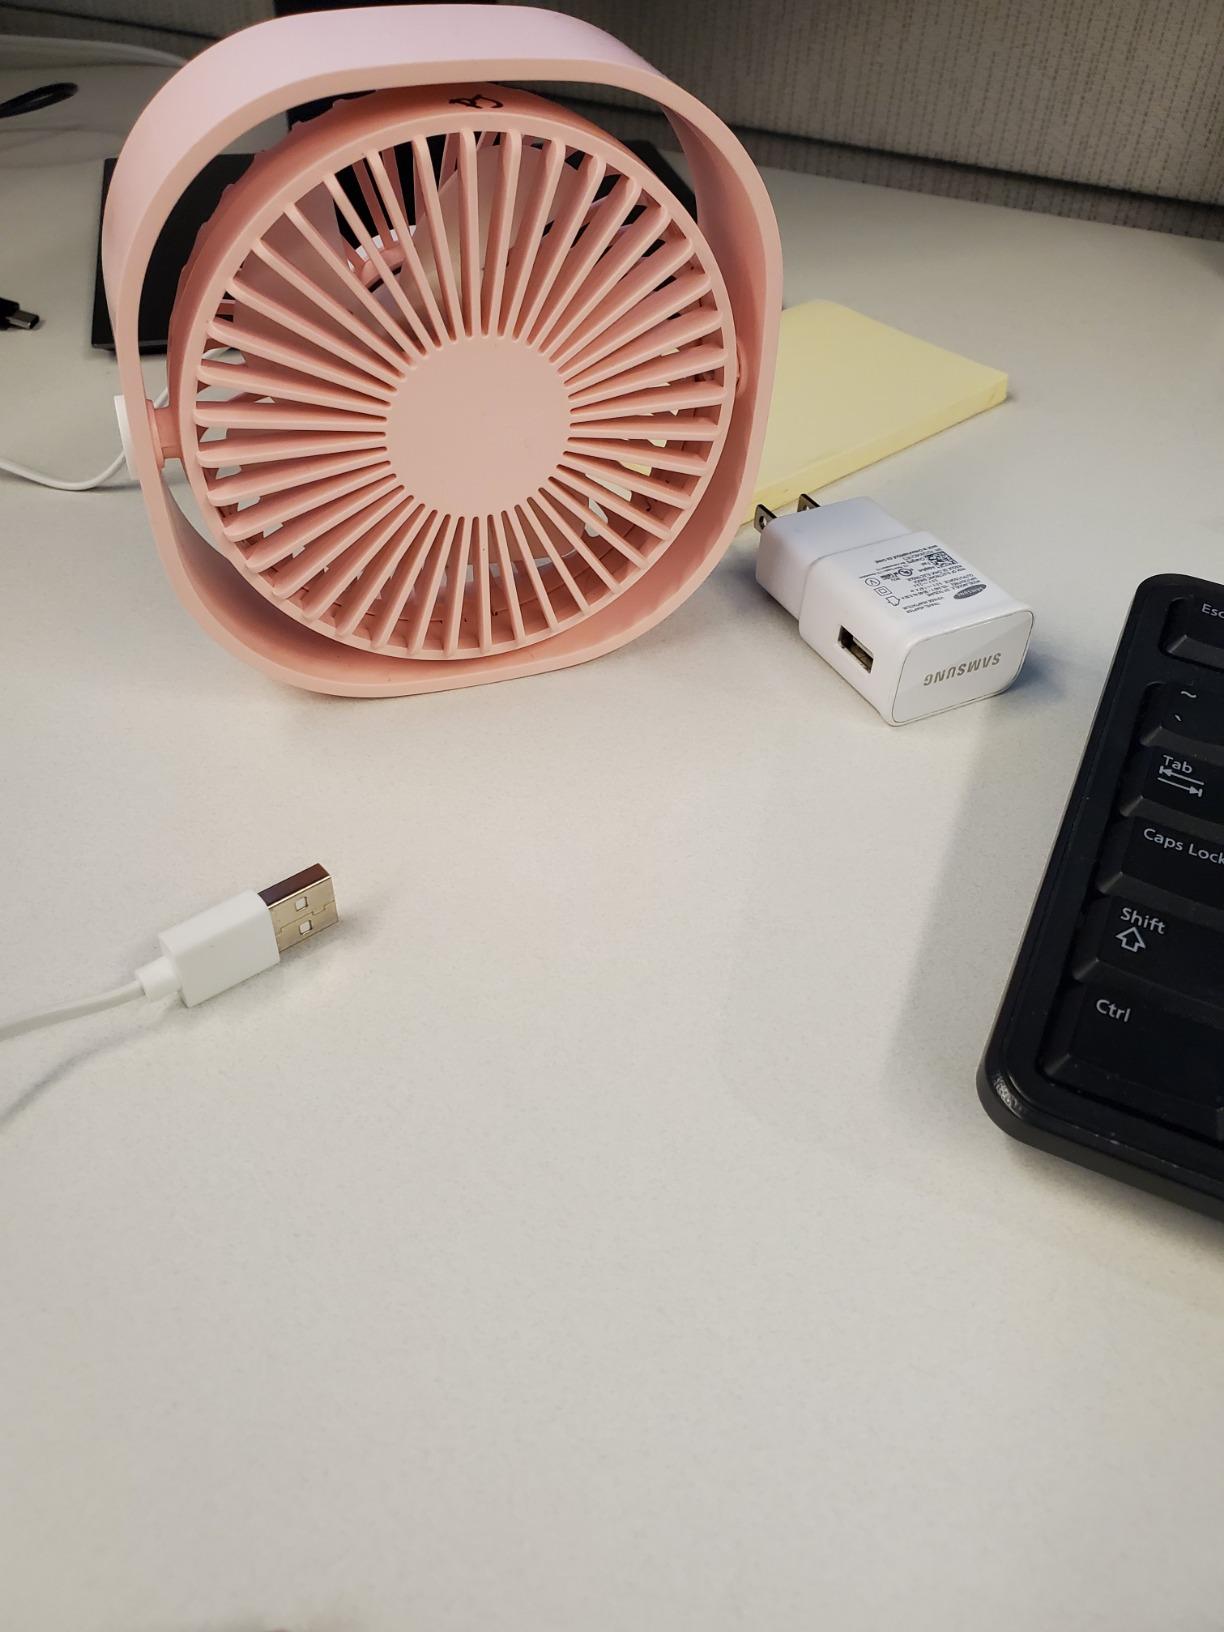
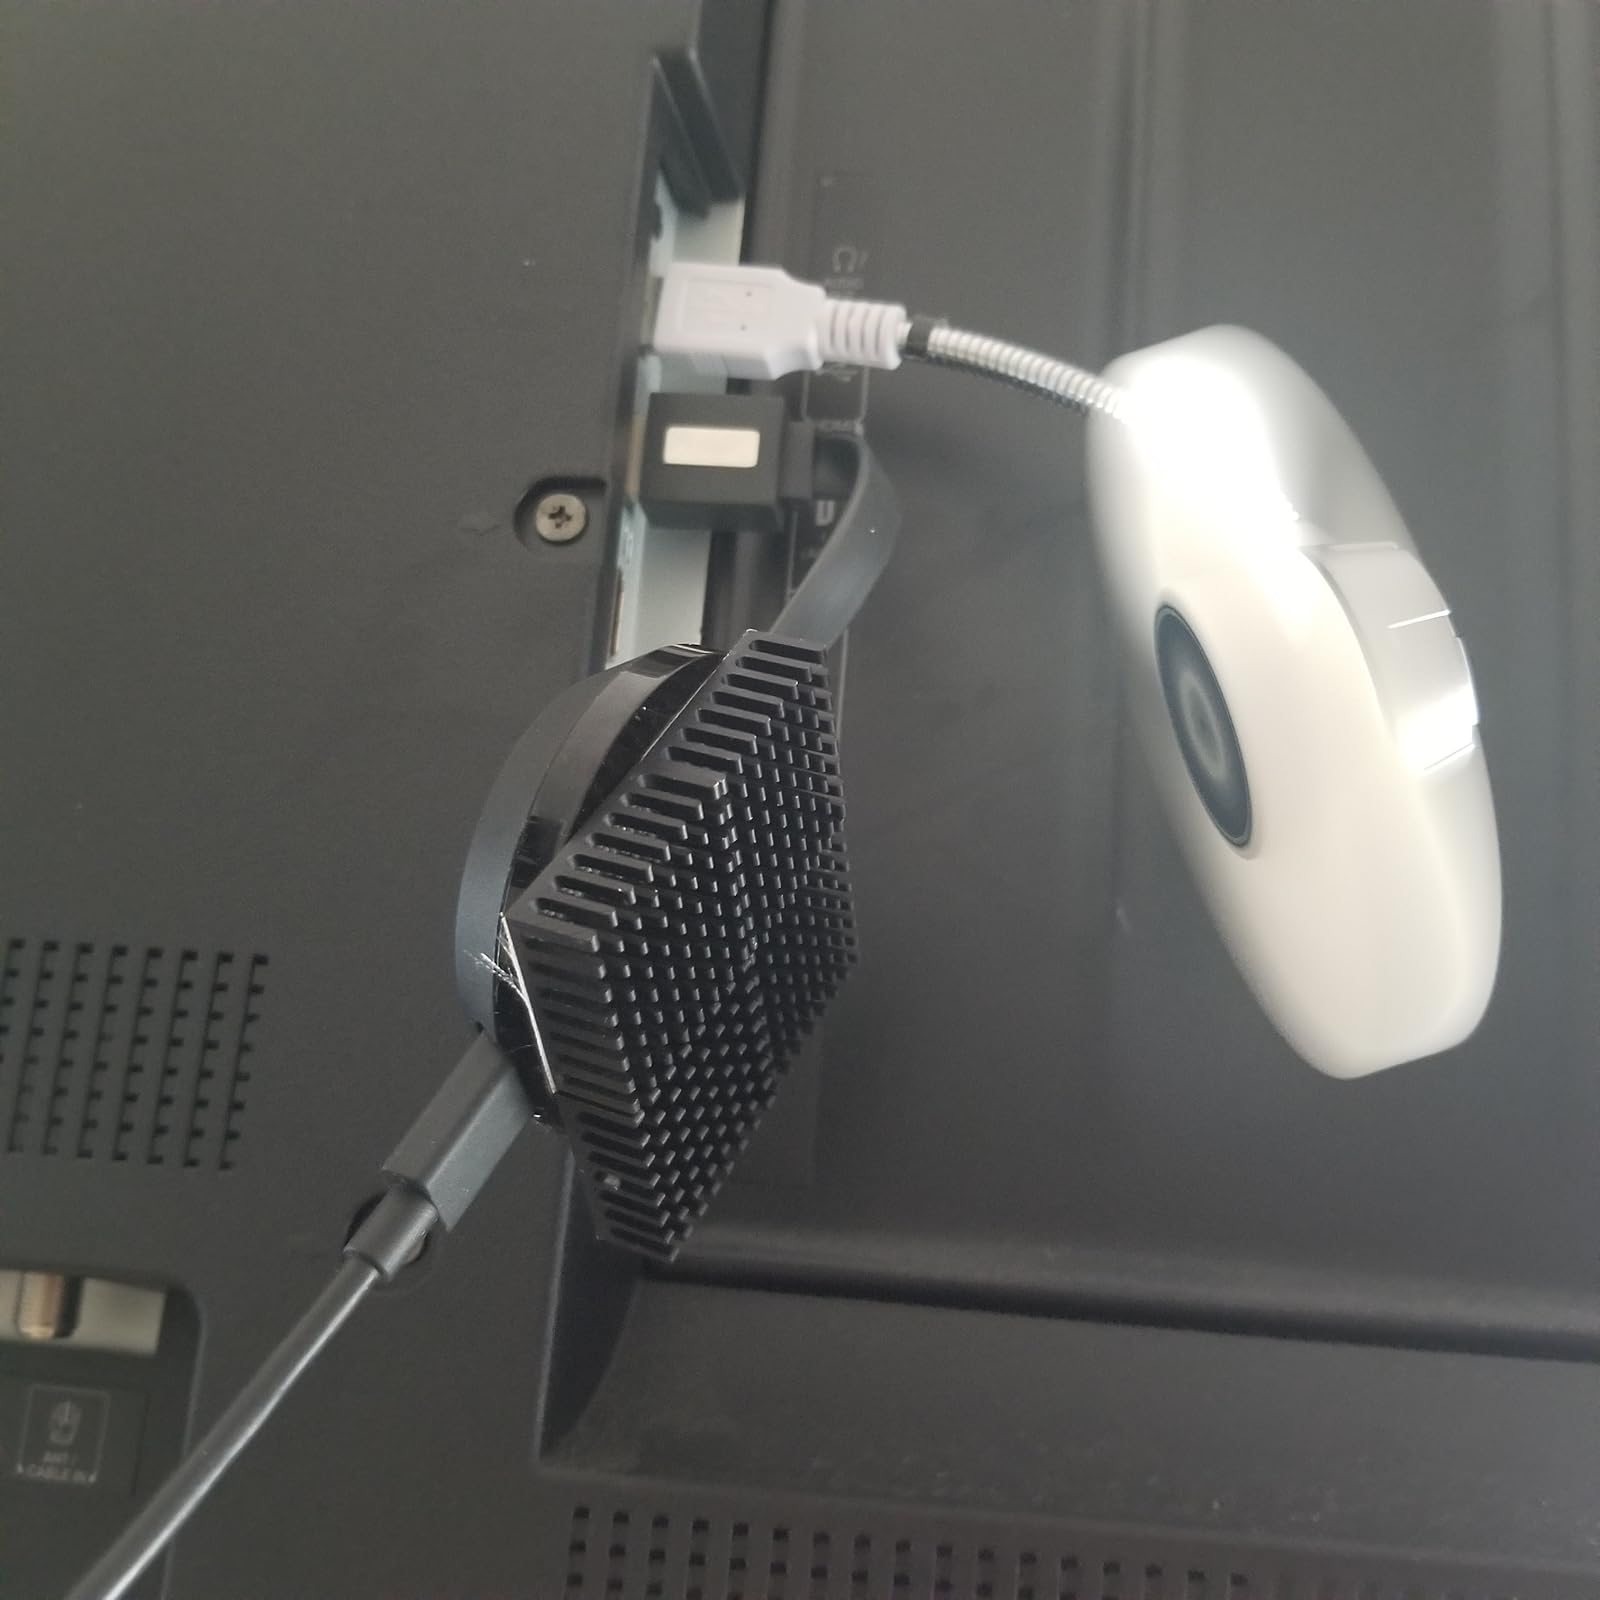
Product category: fan
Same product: no